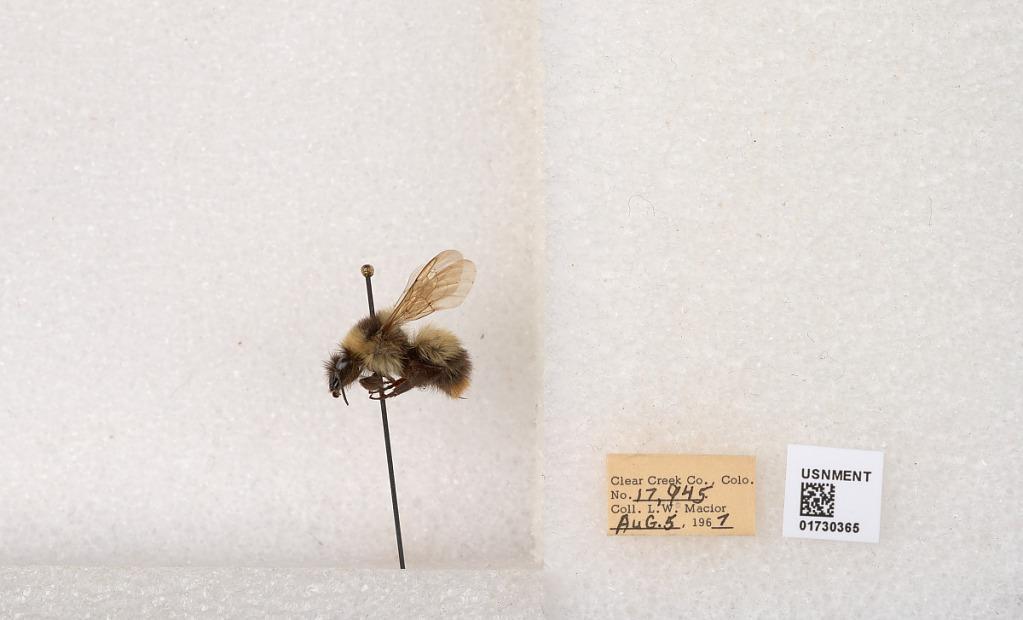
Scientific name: Bombus kirbyellus
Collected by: L. Macior
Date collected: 1967-8-5
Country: United States
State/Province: Colorado
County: Clear Creek
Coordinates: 39.6891, -105.644